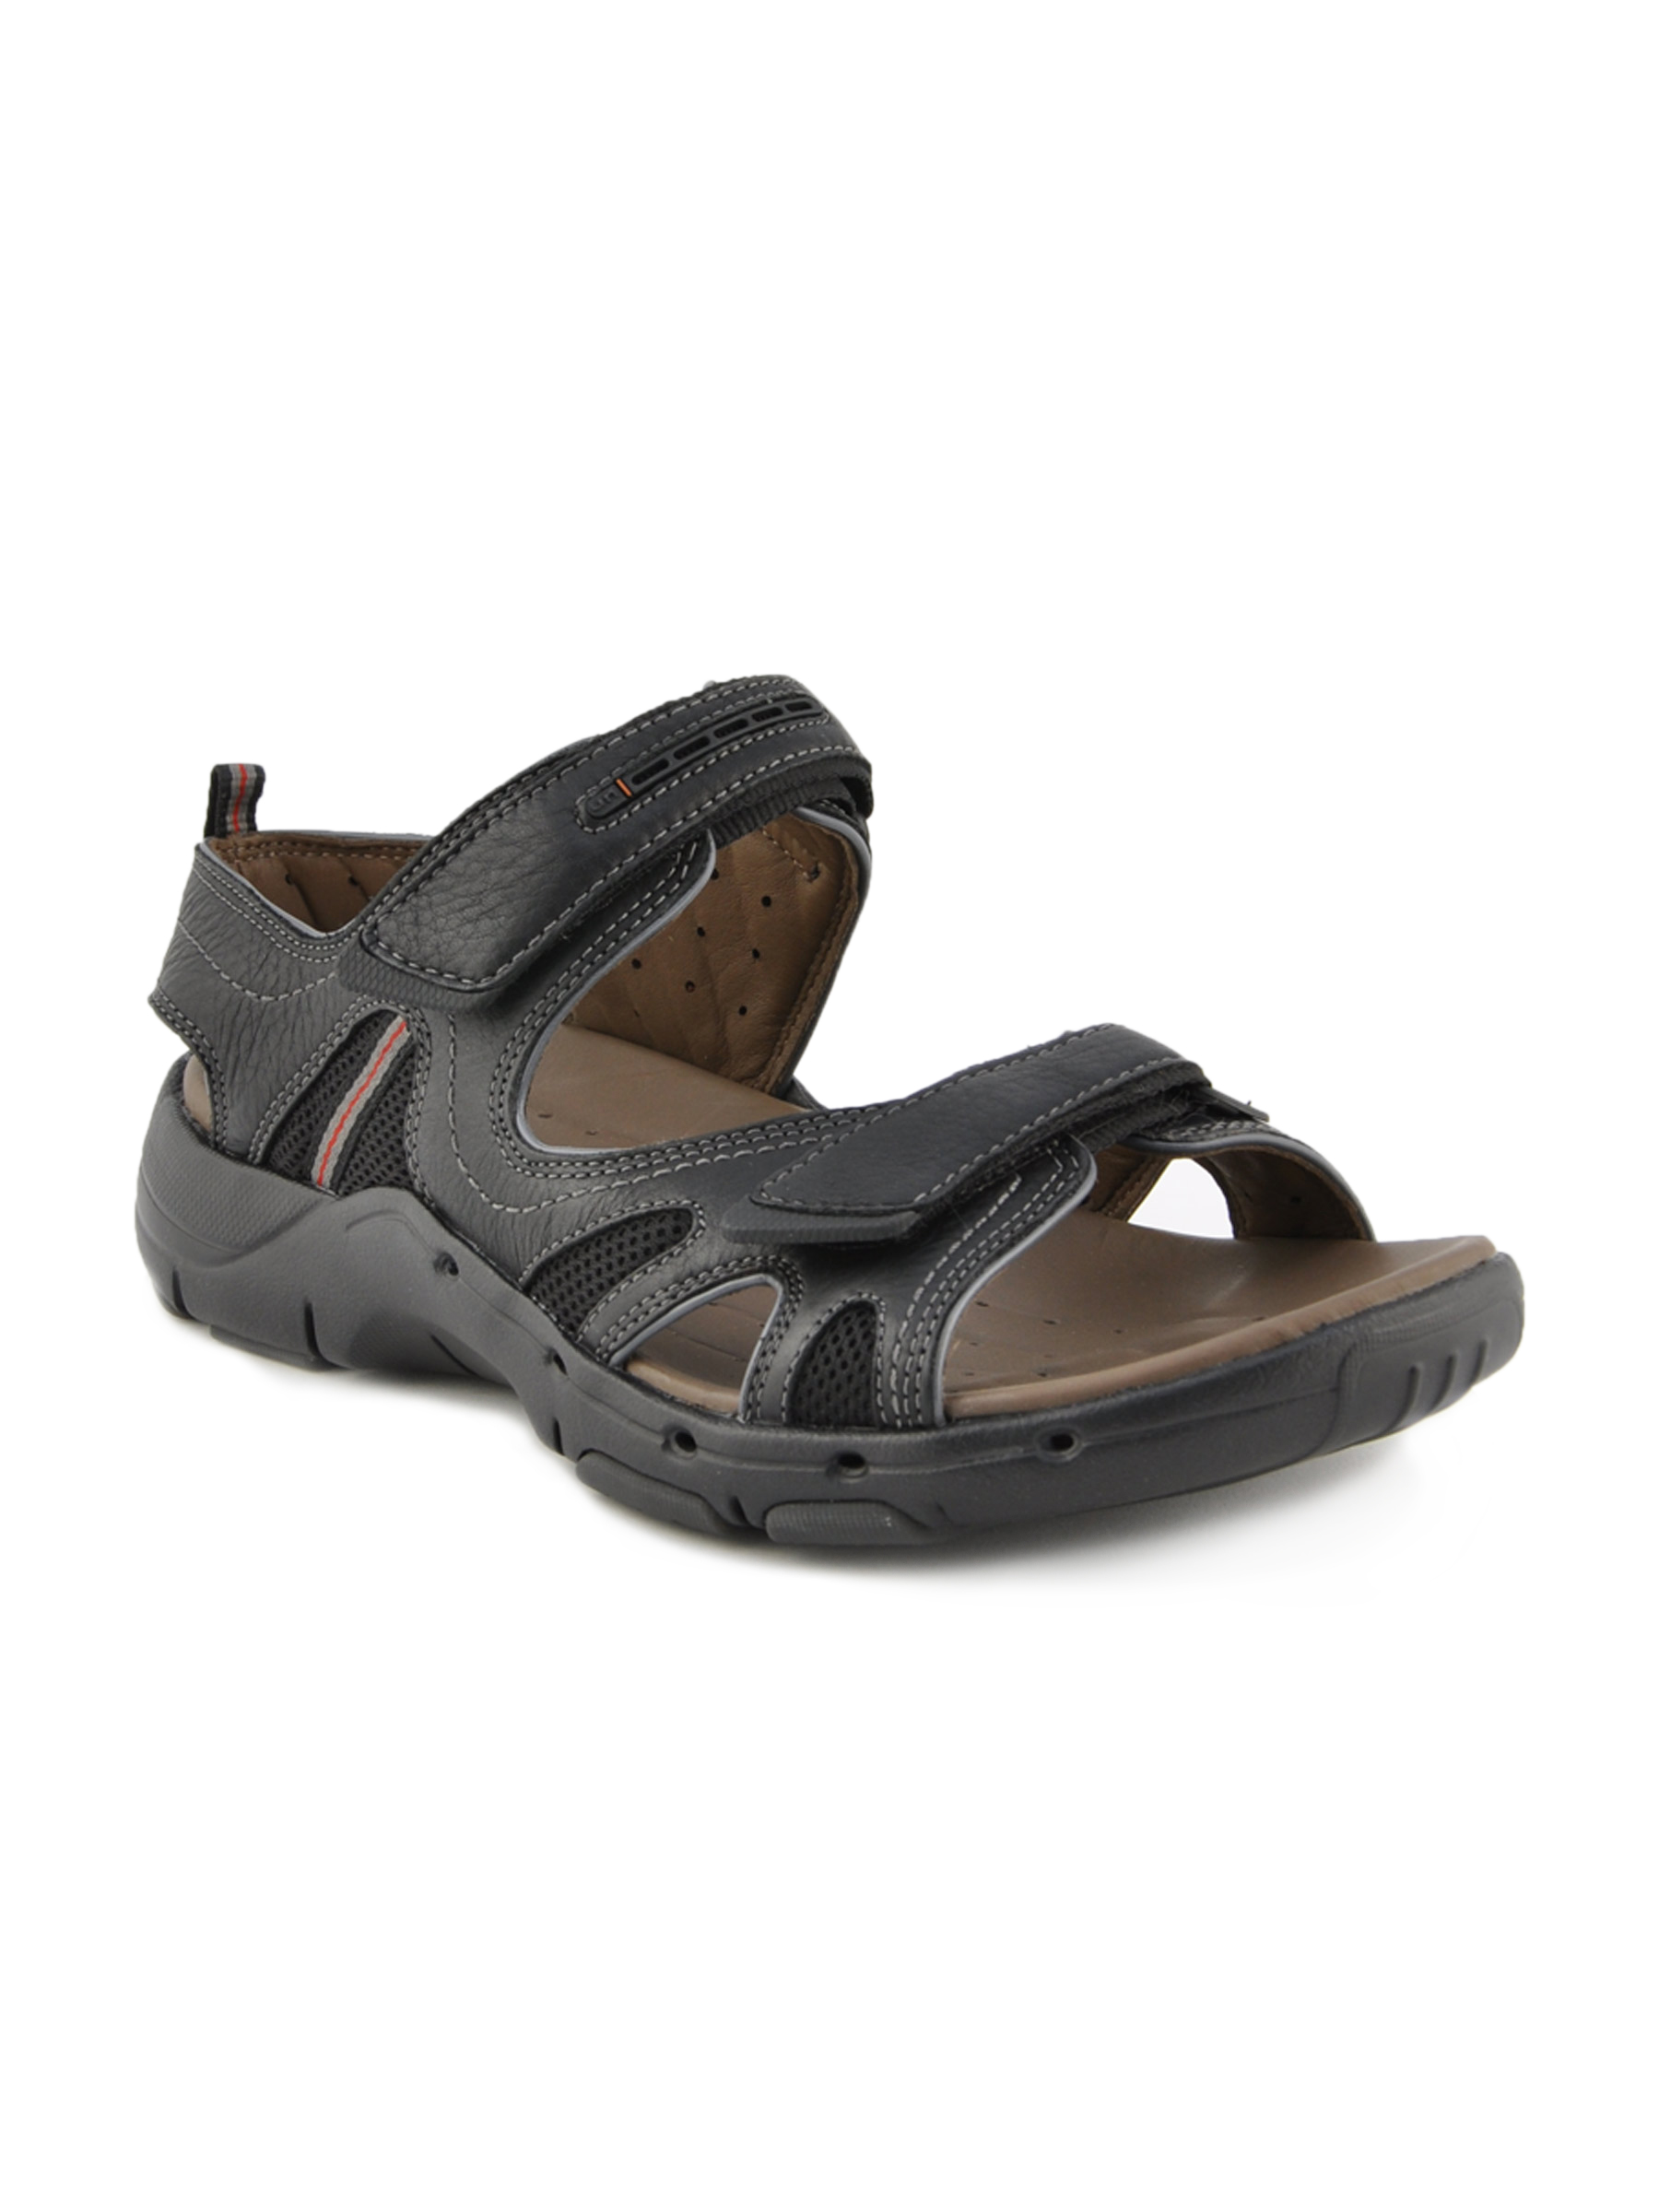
Clarks Men Unstructured Leather Black Sandals
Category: Footwear / Sandal / Sandals
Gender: Men
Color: Black
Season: Fall 2012
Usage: Casual